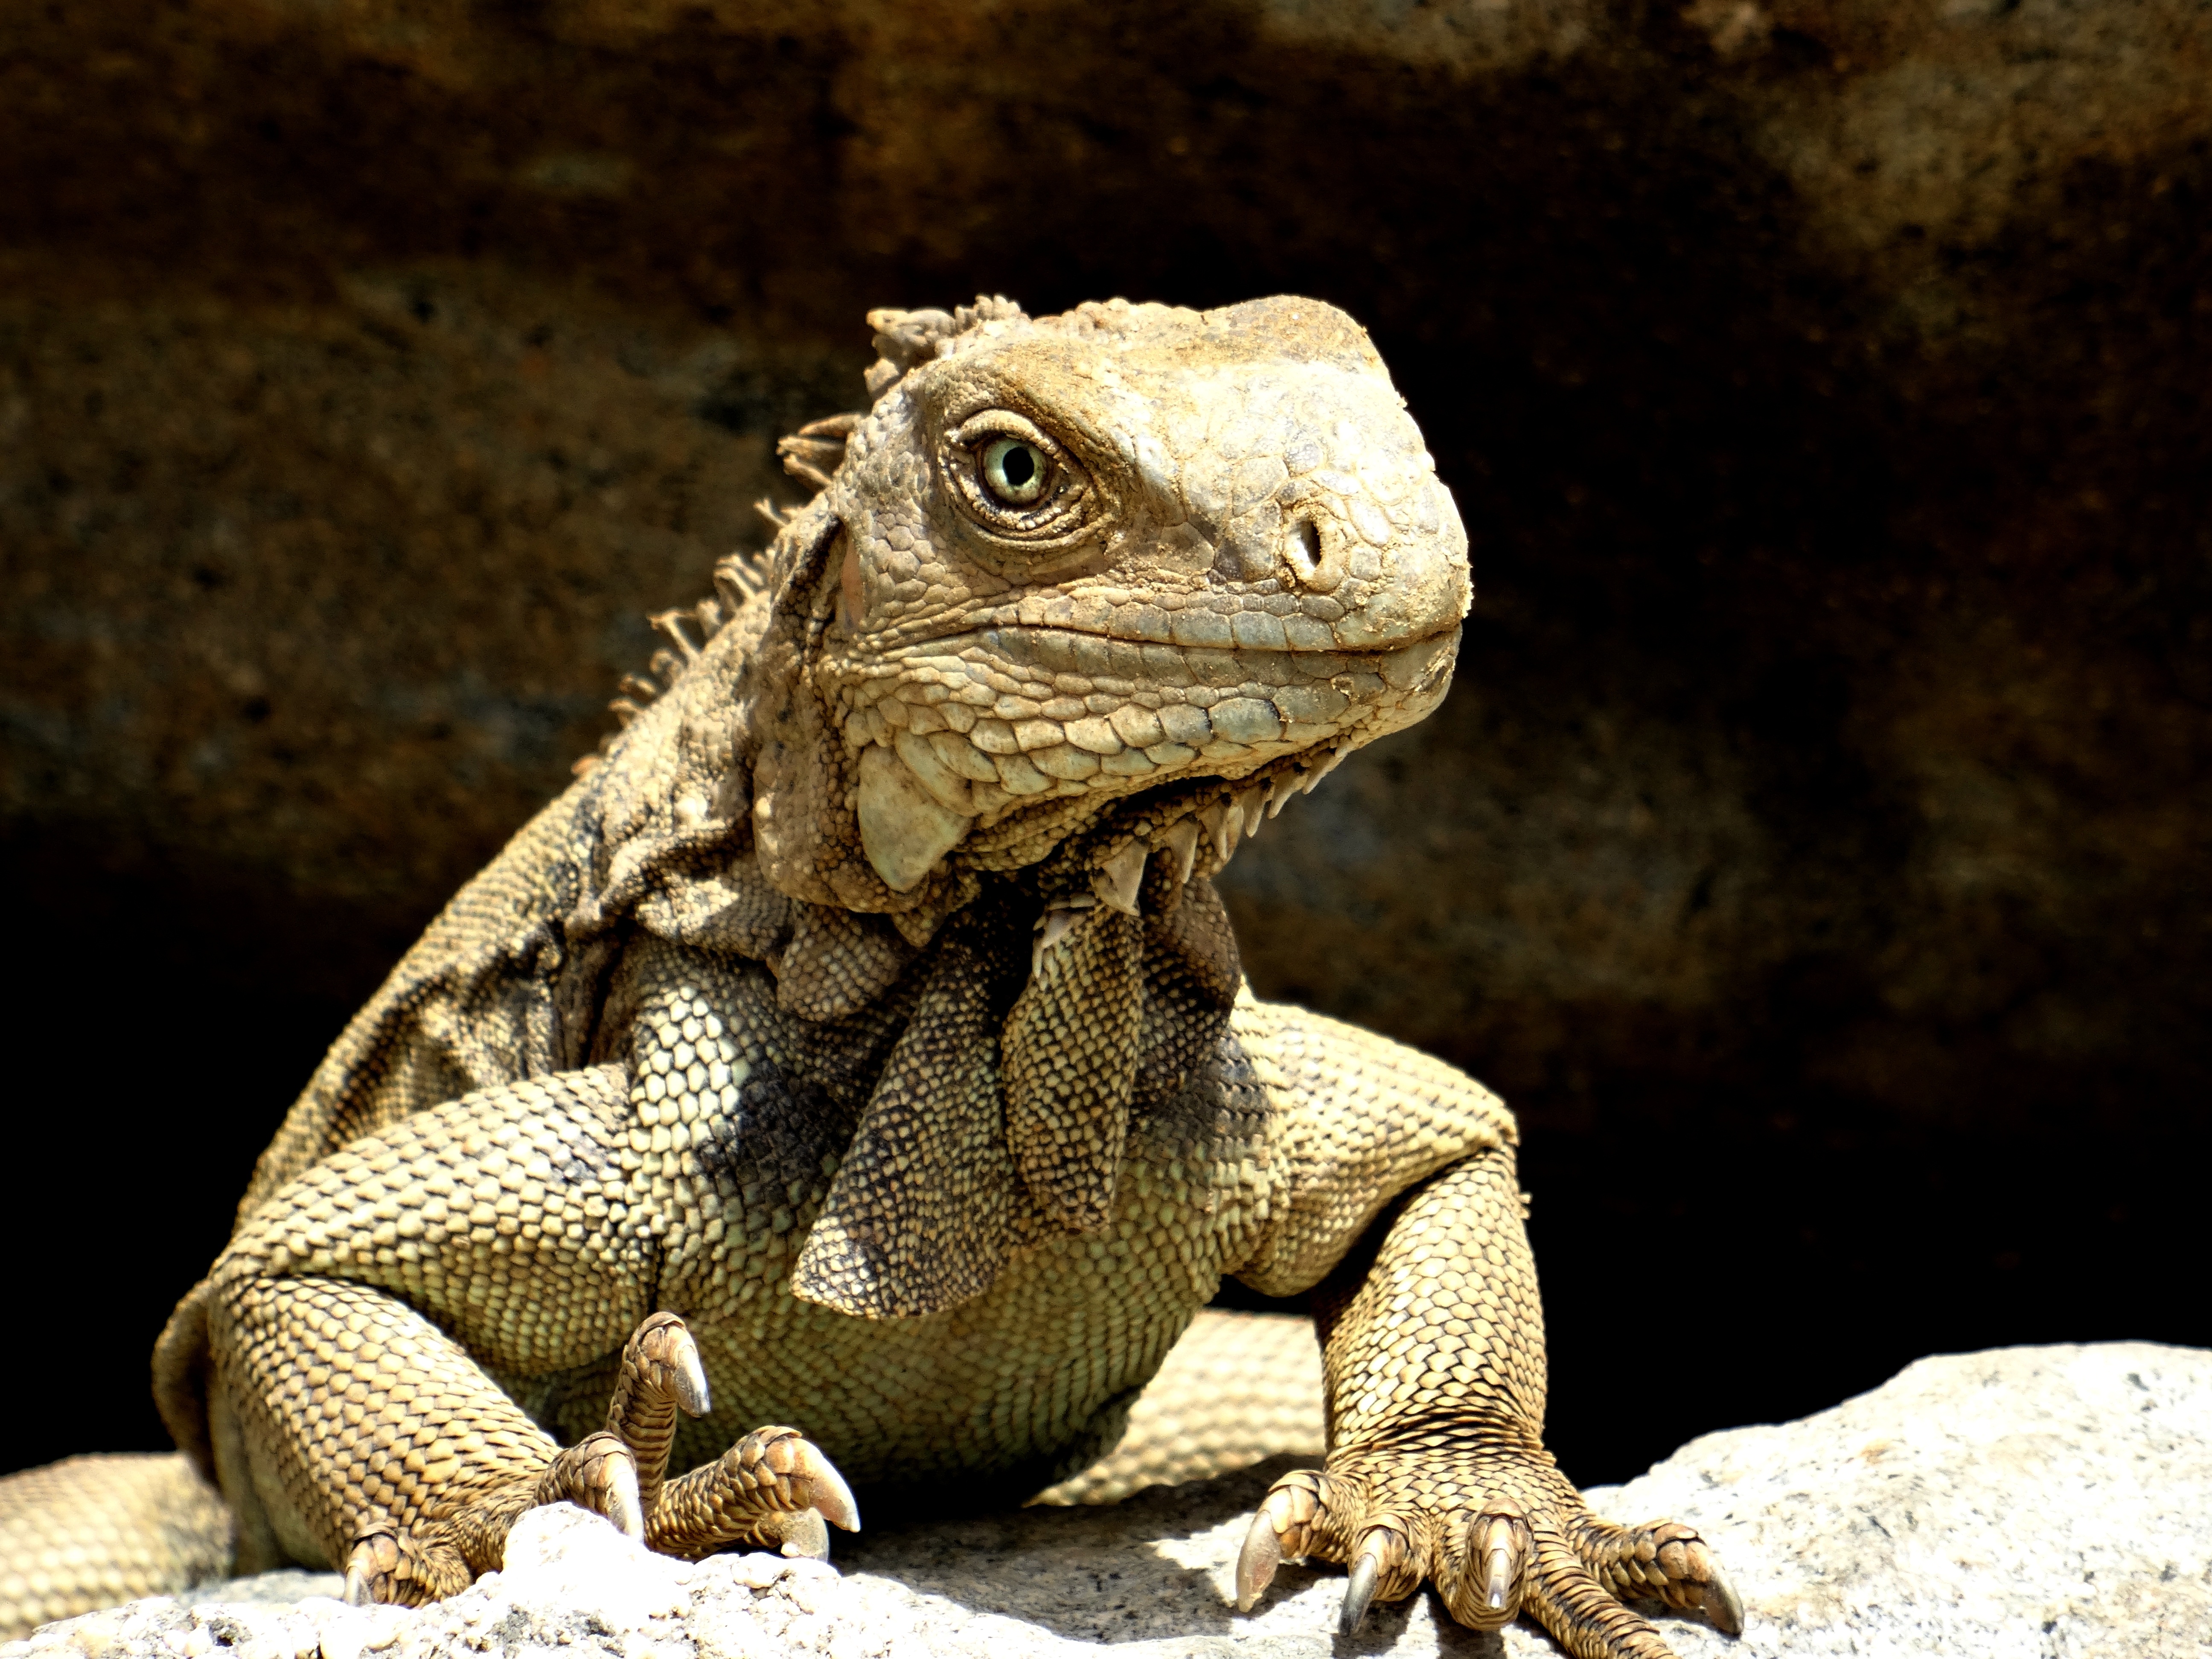
wildlife, reptile, scale, iguana, fauna, lizard, claw, head, vertebrate, caribbean, agamidae, agama, scaled reptile